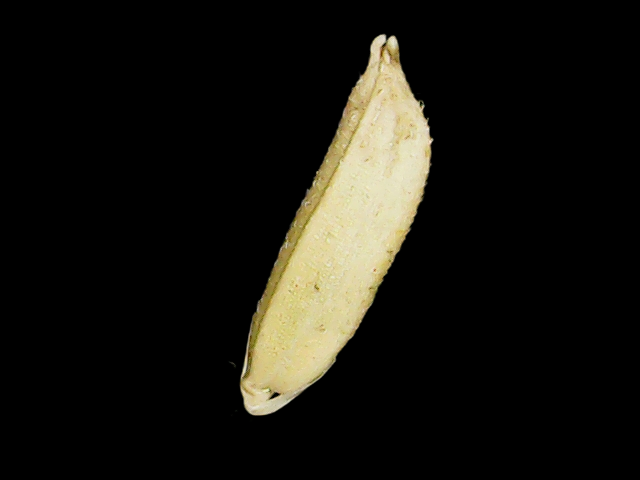
Rice variety: Binadhan07